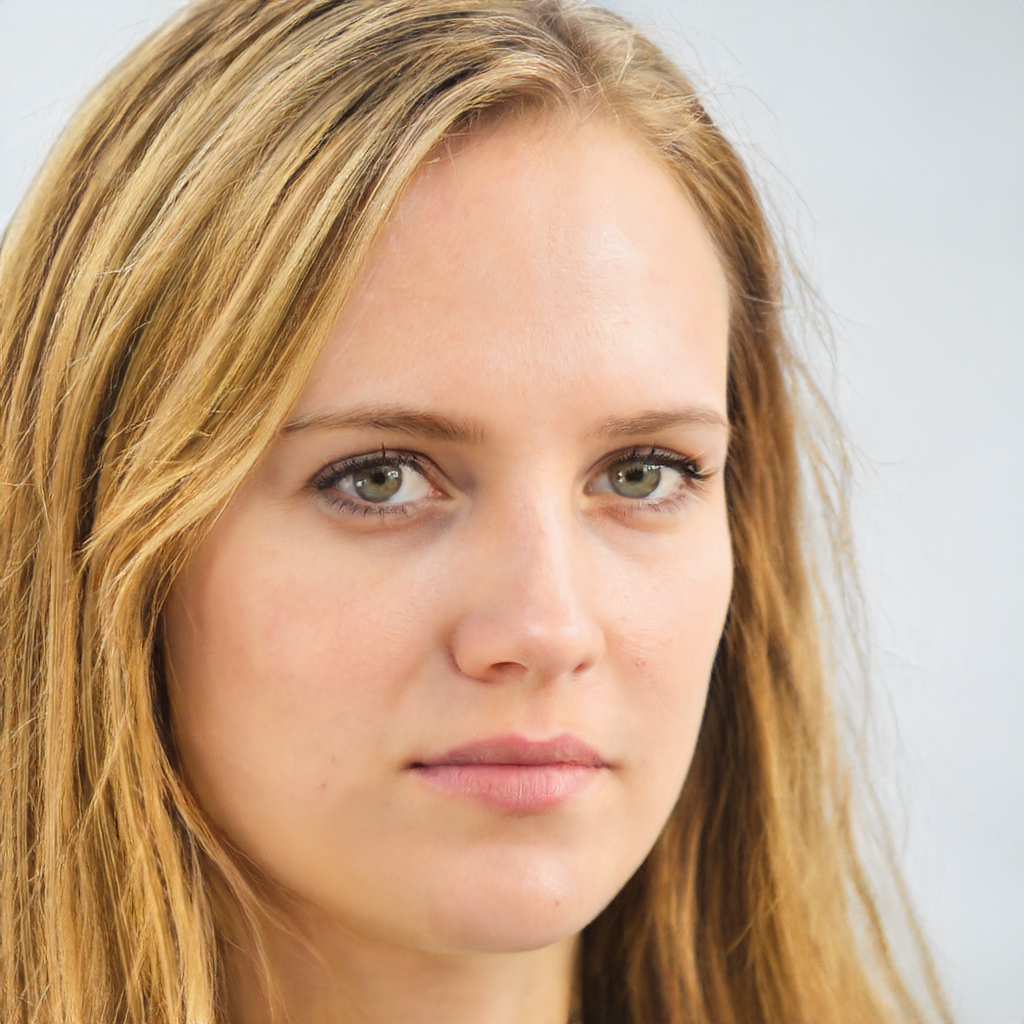
Portrait style: Real Portrait